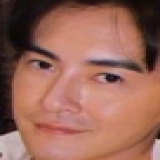
diễn viên Trịnh Nguyên Sướng